Brittany Hölljes

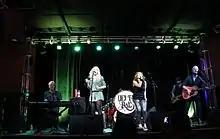
Hölljes (left) performing with Delta Rae in 2012

Brittany Hölljes is a singer, songwriter, and activist. She is one of the lead singers of the American band Delta Rae.